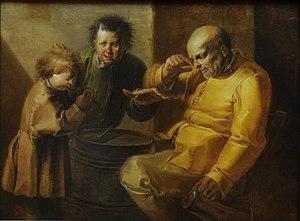
Jan van de Venne est un peintre flamand actif entre 1616 et 1651 connu pour ses scènes de genre représentant le plus souvent des gitans, ainsi que pour ses têtes d'expression caricaturales.